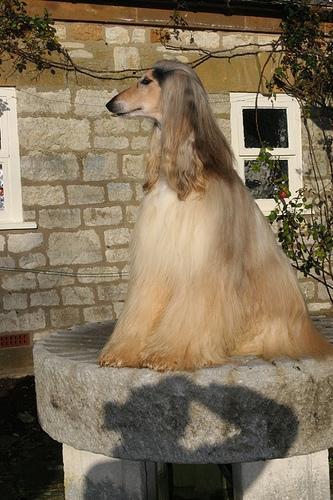
Afghan_hound